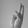
ASL letter: U